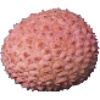
Label: lychee